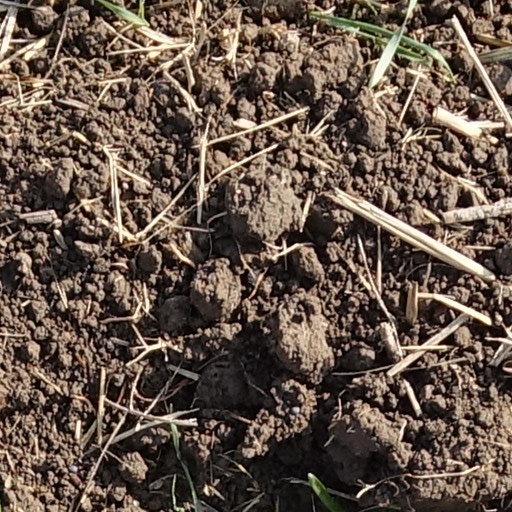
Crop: wheat